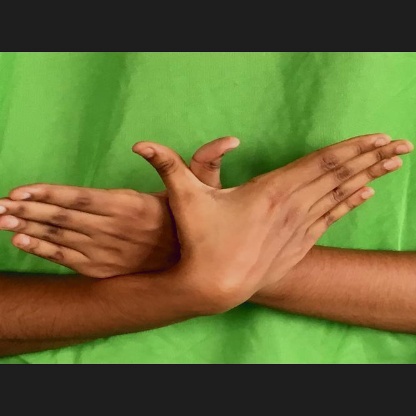
Mudra: Garuda